Chadrac Akolo

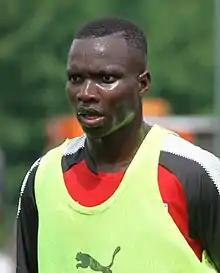
Akolo training with VfB Stuttgart in 2017

Chadrac Akolo Ababa (born 1 April 1995) is a Congolese professional footballer who plays as midfielder for Swiss Super League club St. Gallen and the DR Congo national team.